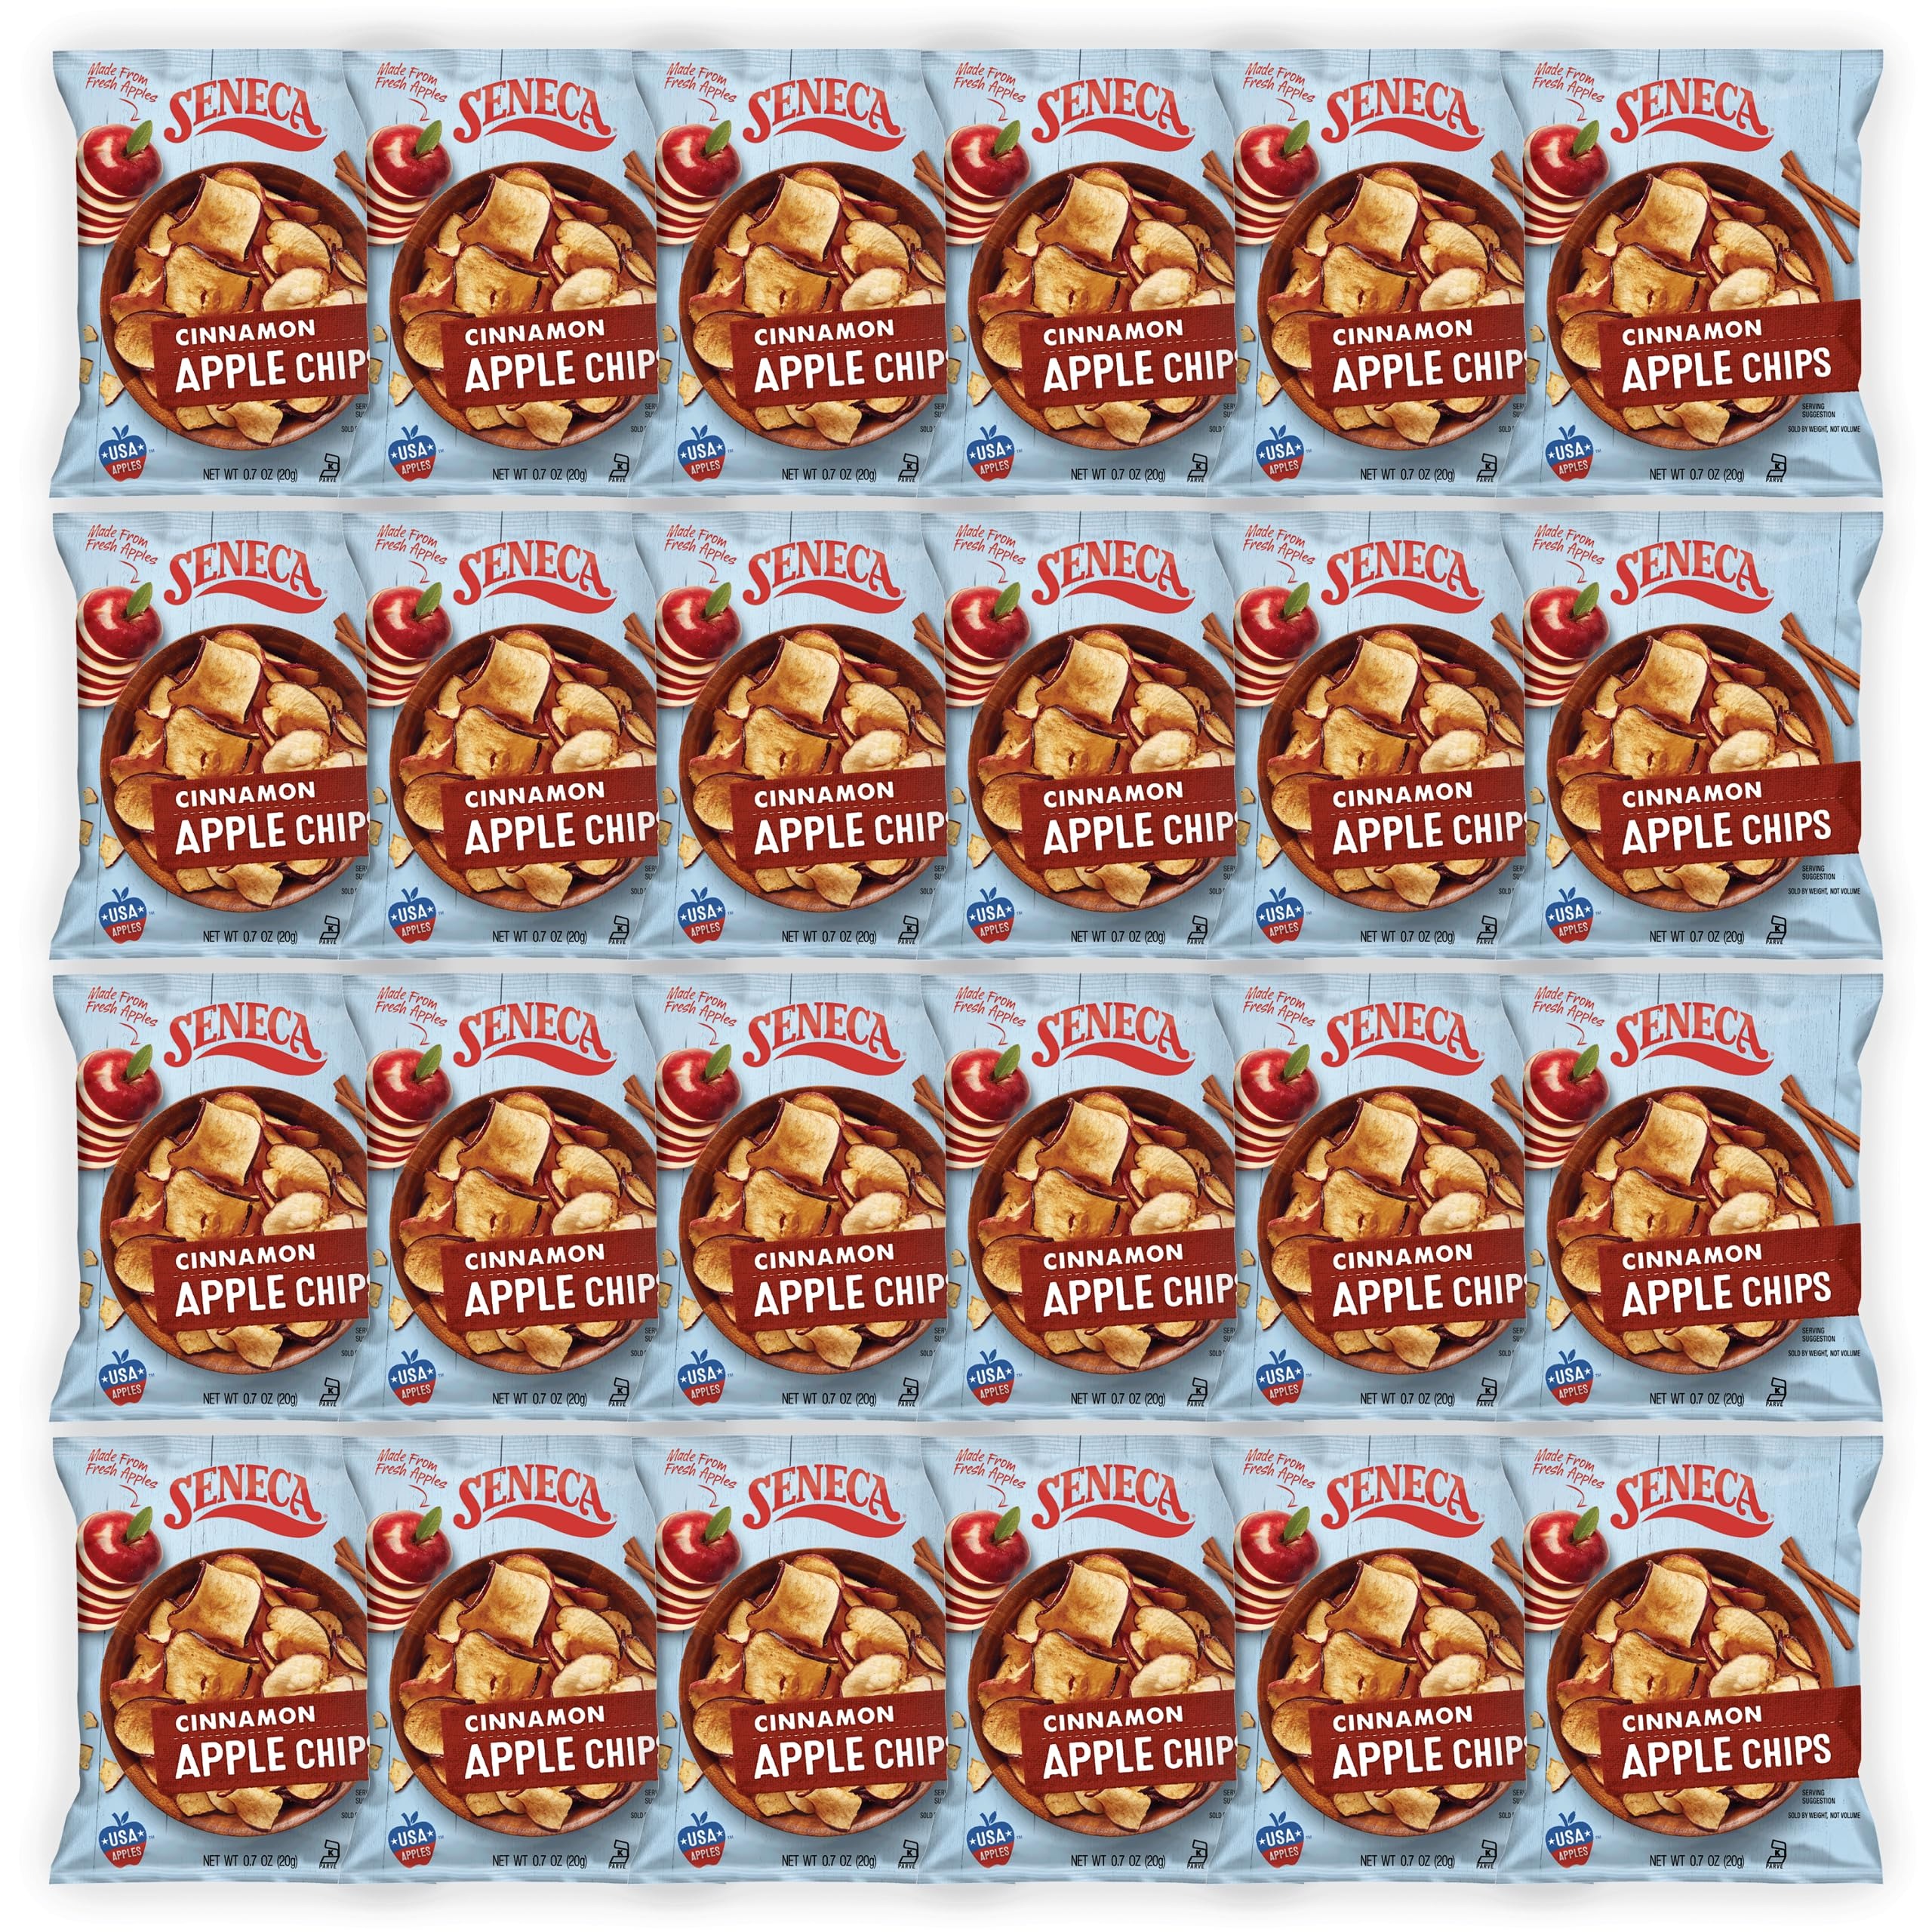
Item Name: Seneca Cinnamon Apple Chips | Made from Fresh Apples | 100% Red Delicious Apples | Yakima Valley Orchards | Real Cinnamon | Crisped Apple Perfection | Foil Fresh Bag | 0.7 ounce (Pack of 24)
Bullet Point 1: Crunchy apple goodness: made with fresh 100% Red Delicious apples, crisped to perfection with our proprietary vacu-crisp process, flavored with aromatic cinnamon deliciousness and then sealed in Foil-lined freshness bags-ready for your snacking enjoyment!
Bullet Point 2: Grown & Made in the USA: Seneca Cinnamon Apple Chips are seasonally grown and harvested from orchards located in the fertile, rich volcanic soils of the Pacific Northwest's Yakima Valley region in Washington State.
Bullet Point 3: The Original Apple chip: Seneca Apple Chips have been produced in Yakima, WA since the late 1980's and were the first crisped apple chip of their kind grown, produced and distributed across the U.S.
Bullet Point 4: Fruit snack & salad topper: Seneca Cinnamon Apple Chips bring delicious, crunchy-apple and sweet-aromatic cinnamon flavor to snacking at home, school, work or on the go! Excellent in a salad. Kosher, No preservatives, wheat Free.
Bullet Point 5: Crisped apple perfection: sweet & crunchy goodness of real apples crisped to perfection in small batches and then seasoned with just the right amount of aromatic sweet-spicy cinnamon deliciousness - ready for your snacking enjoyment
Product Description: Seneca Cinnamon Apple Chips' Apples are 100% grown and harvested in the fertile, rich volcanic soils of the Pacific Northwest's Yakima Valley region of Washington State. In the Yakima Valley - moderate, hot, dry and sunny growing season days are complemented by Cascade Mountain snow melt fed irrigation to create delicious crisp apples enjoyed by Americans across the U.S.A. Seneca Cinnamon Apple Chips' Red Delicious apples are hand-picked from Yakima orchards and then selected for their firmness, dark, intense crimson red color and refreshingly sweet, juicy taste and crisp texture. Seneca slices and then crisps the apples in small batches using our proprietary vacu-crisp process, and then blends the chips with aromatic sweet-spicy cinnamon deliciousness and then seals in freshness so each Seneca Cinnamon Apple chip is ready for your snacking enjoyment! Real apples. Real apple taste. Crisped apple perfection. Seneca Cinnamon Apple Chips are made from only fresh ripe red Delicious apples grown within miles of our facility. 100% U.S. Orchards, 100% U.S. Grown & Made. Real orchard-to-table goodness in every crunch-filled bite! Gluten free. No trans fats. No preservatives. Kosher certified. We could say "original" Seneca Cinnamon Apple Chips because our Apple Chips were first produced way back in the late 1980's - Using our proprietary and innovative vacu-crisp process we were able to make crisp, delicious apple Chips with a crunch! We knew we were on to something and today happy Seneca Cinnamon Apple chip fans are enjoying our chips across the country. Seneca Cinnamon Apple Chips are great as a salad topper - bringing crisped apple perfection to your salad. They are also great as a snack at home, school, work or on the go! Try all of our delicious apple Chips including: original, Granny Smith, cinnamon, caramel, sour and golden Delicious varieties. Seneca Cinnamon Apple Chips - crisped apple perfection.
Value: 16.8
Unit: Ounce

Price: 24.41